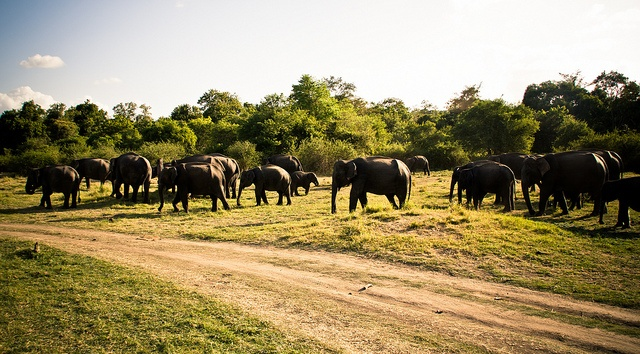
A herd of elephants walking across a lush grass covered field.
a herd of elephants grazing in a open plains area
A herd of elephants standing in a grassy field near a dirt road.
A herd of elephants walking in the grass
A herd of elephants mingle about in the grass and trees beside the dirt road.